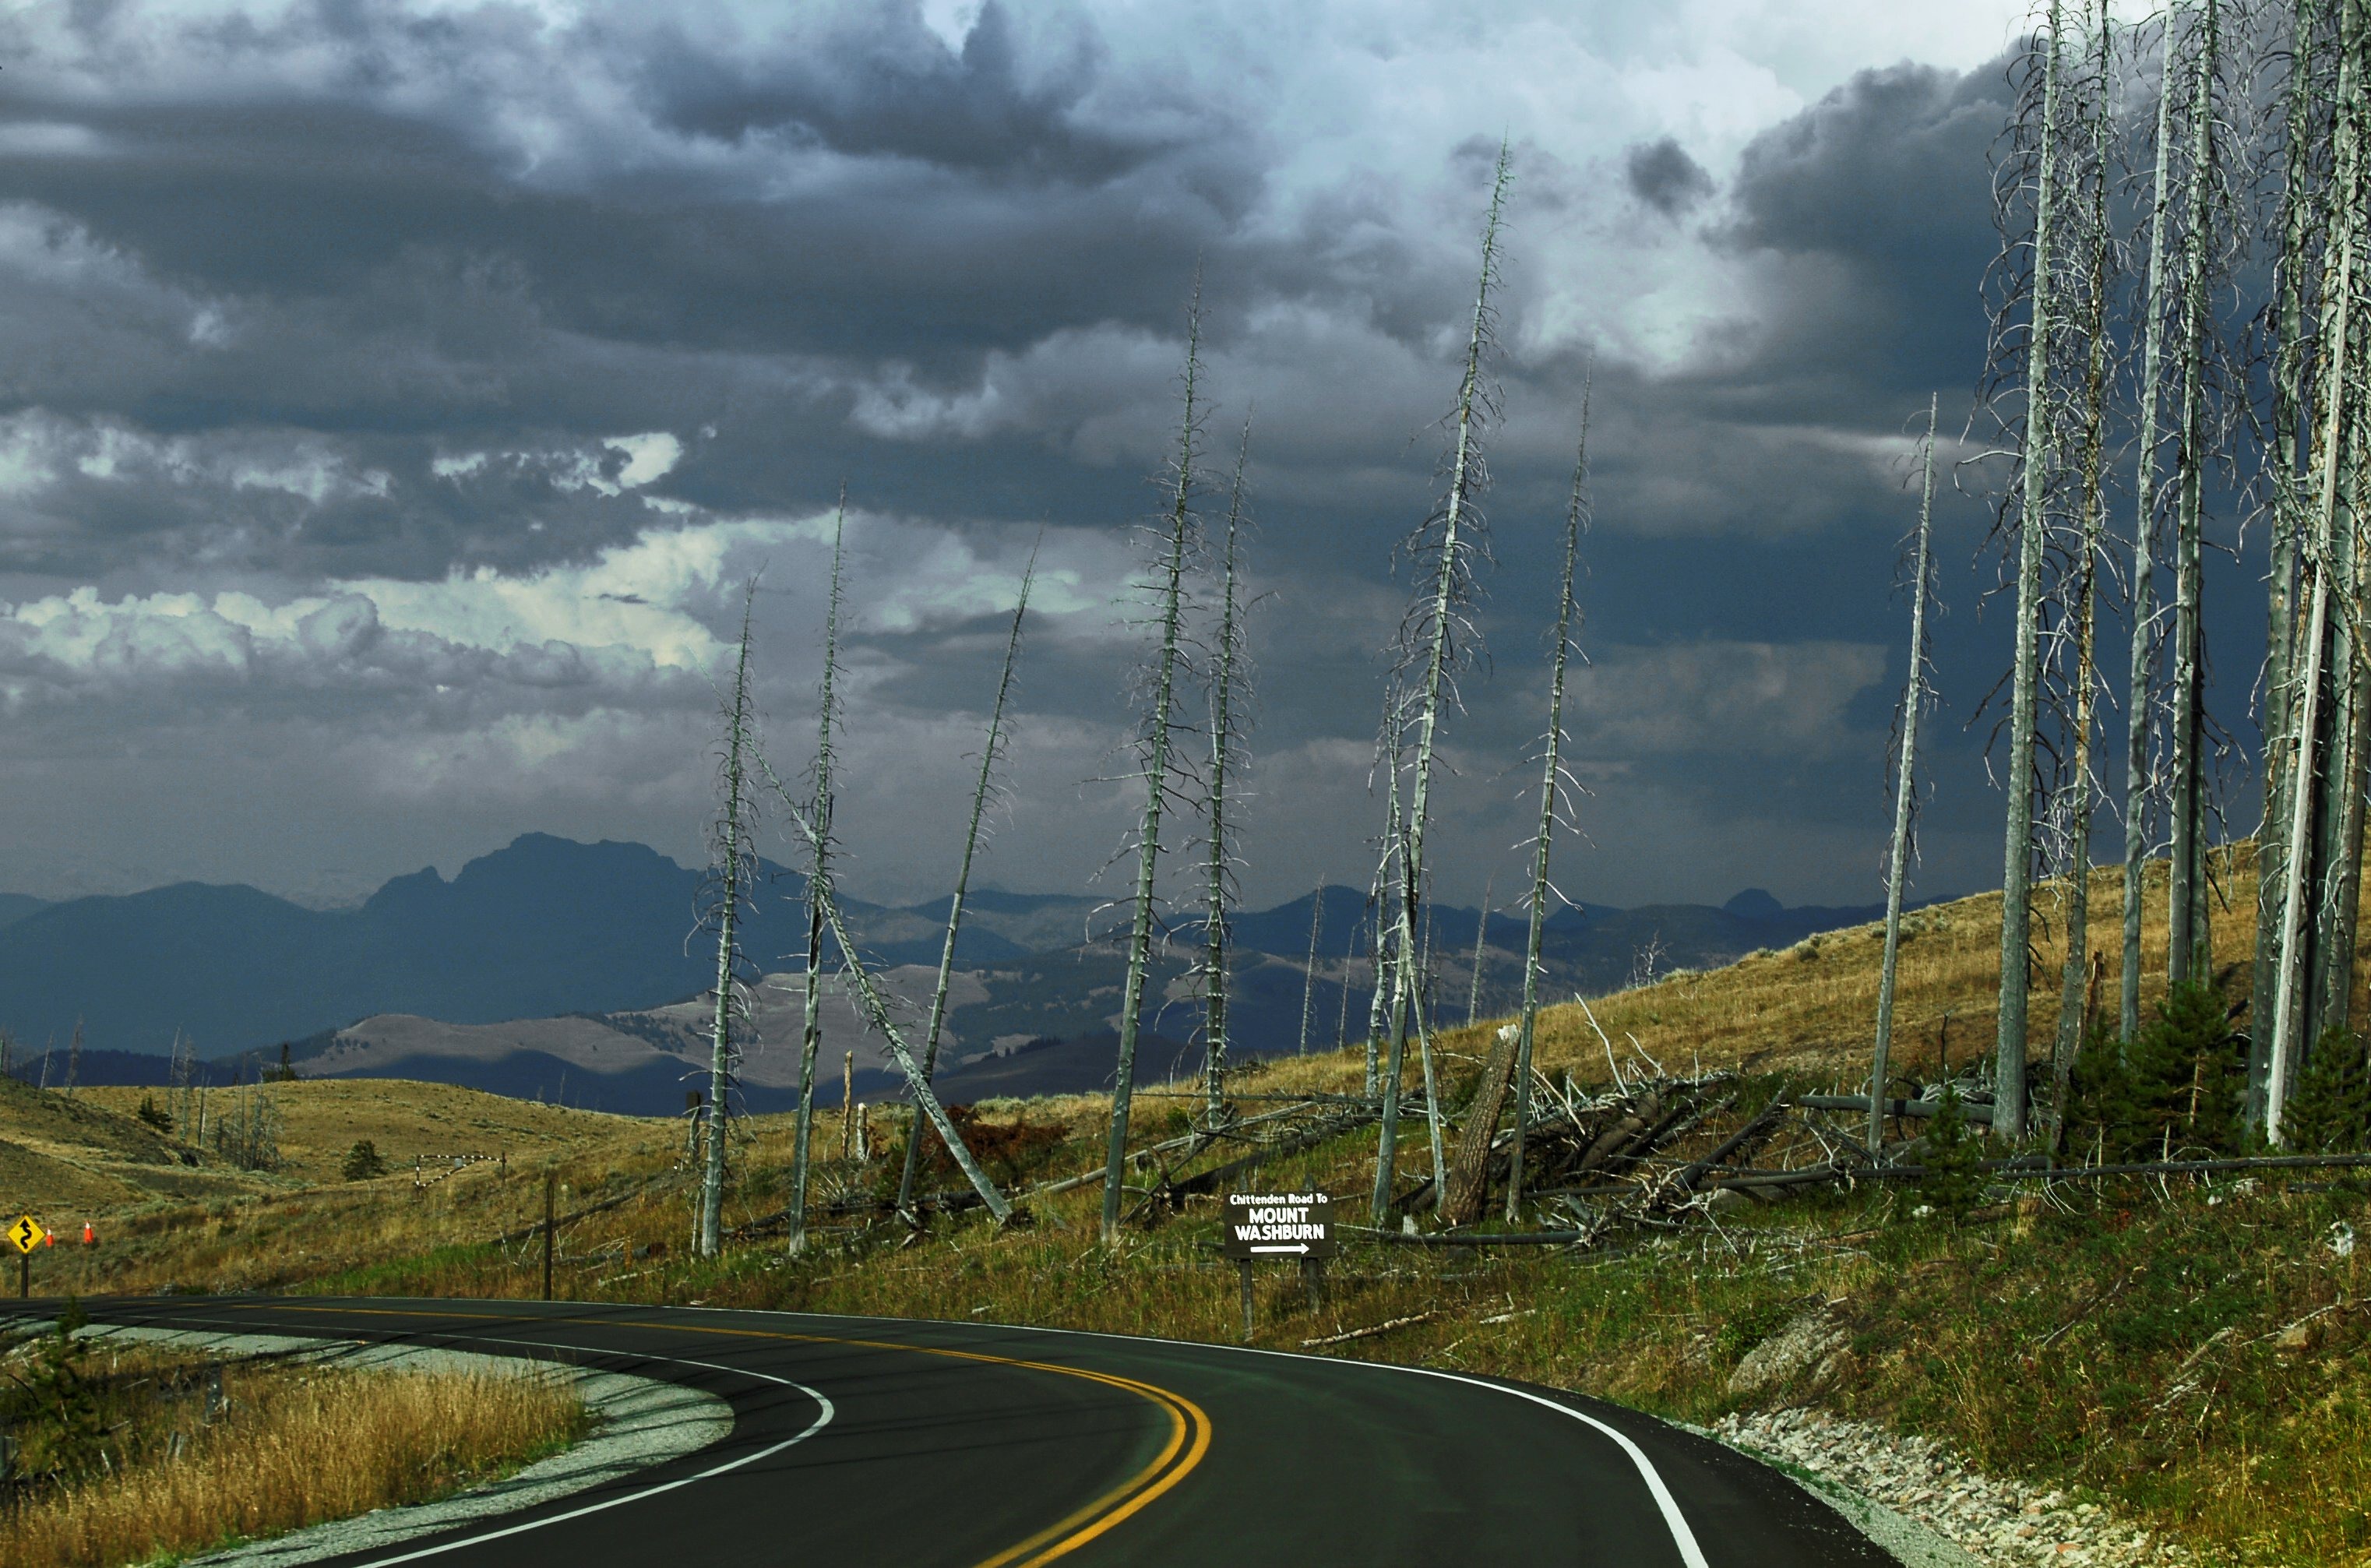
landscape, nature, mountain, cloud, sky, road, highway, scenery, weather, dead, trees, clouds, mountains, infrastructure, thunderstorm, burned, atmospheric phenomenon